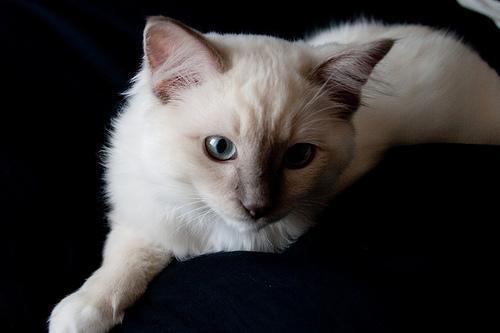
Ragdoll